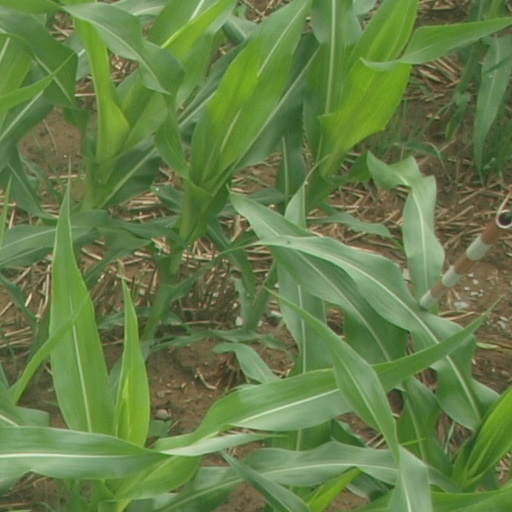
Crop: maize; corn